2021 Porsche Carrera Cup Italia

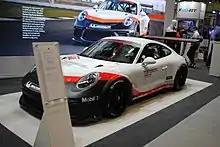
The car used in the championship, the Porsche 991 GT3 Cup.

Each round includes two races one on Saturday and one in Sunday. The grid of the first race is defined by a qualifying session; for the second race, the starting grid is determined by the results of the first race with the first six positions reversed. The calendar was announced on 15 December 2020. On January 21 2021 it was announced that the Mugello race will be brought forward by a week.